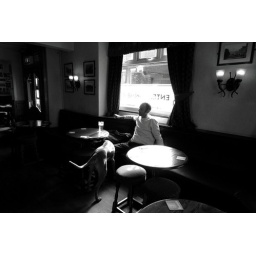
man and dog by window